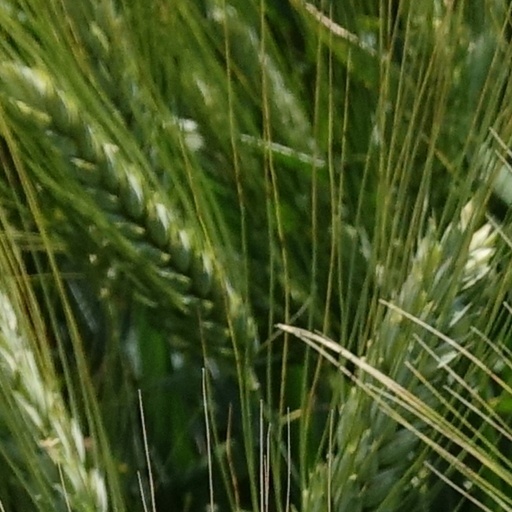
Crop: wheat